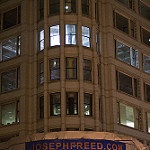
Label: buildings